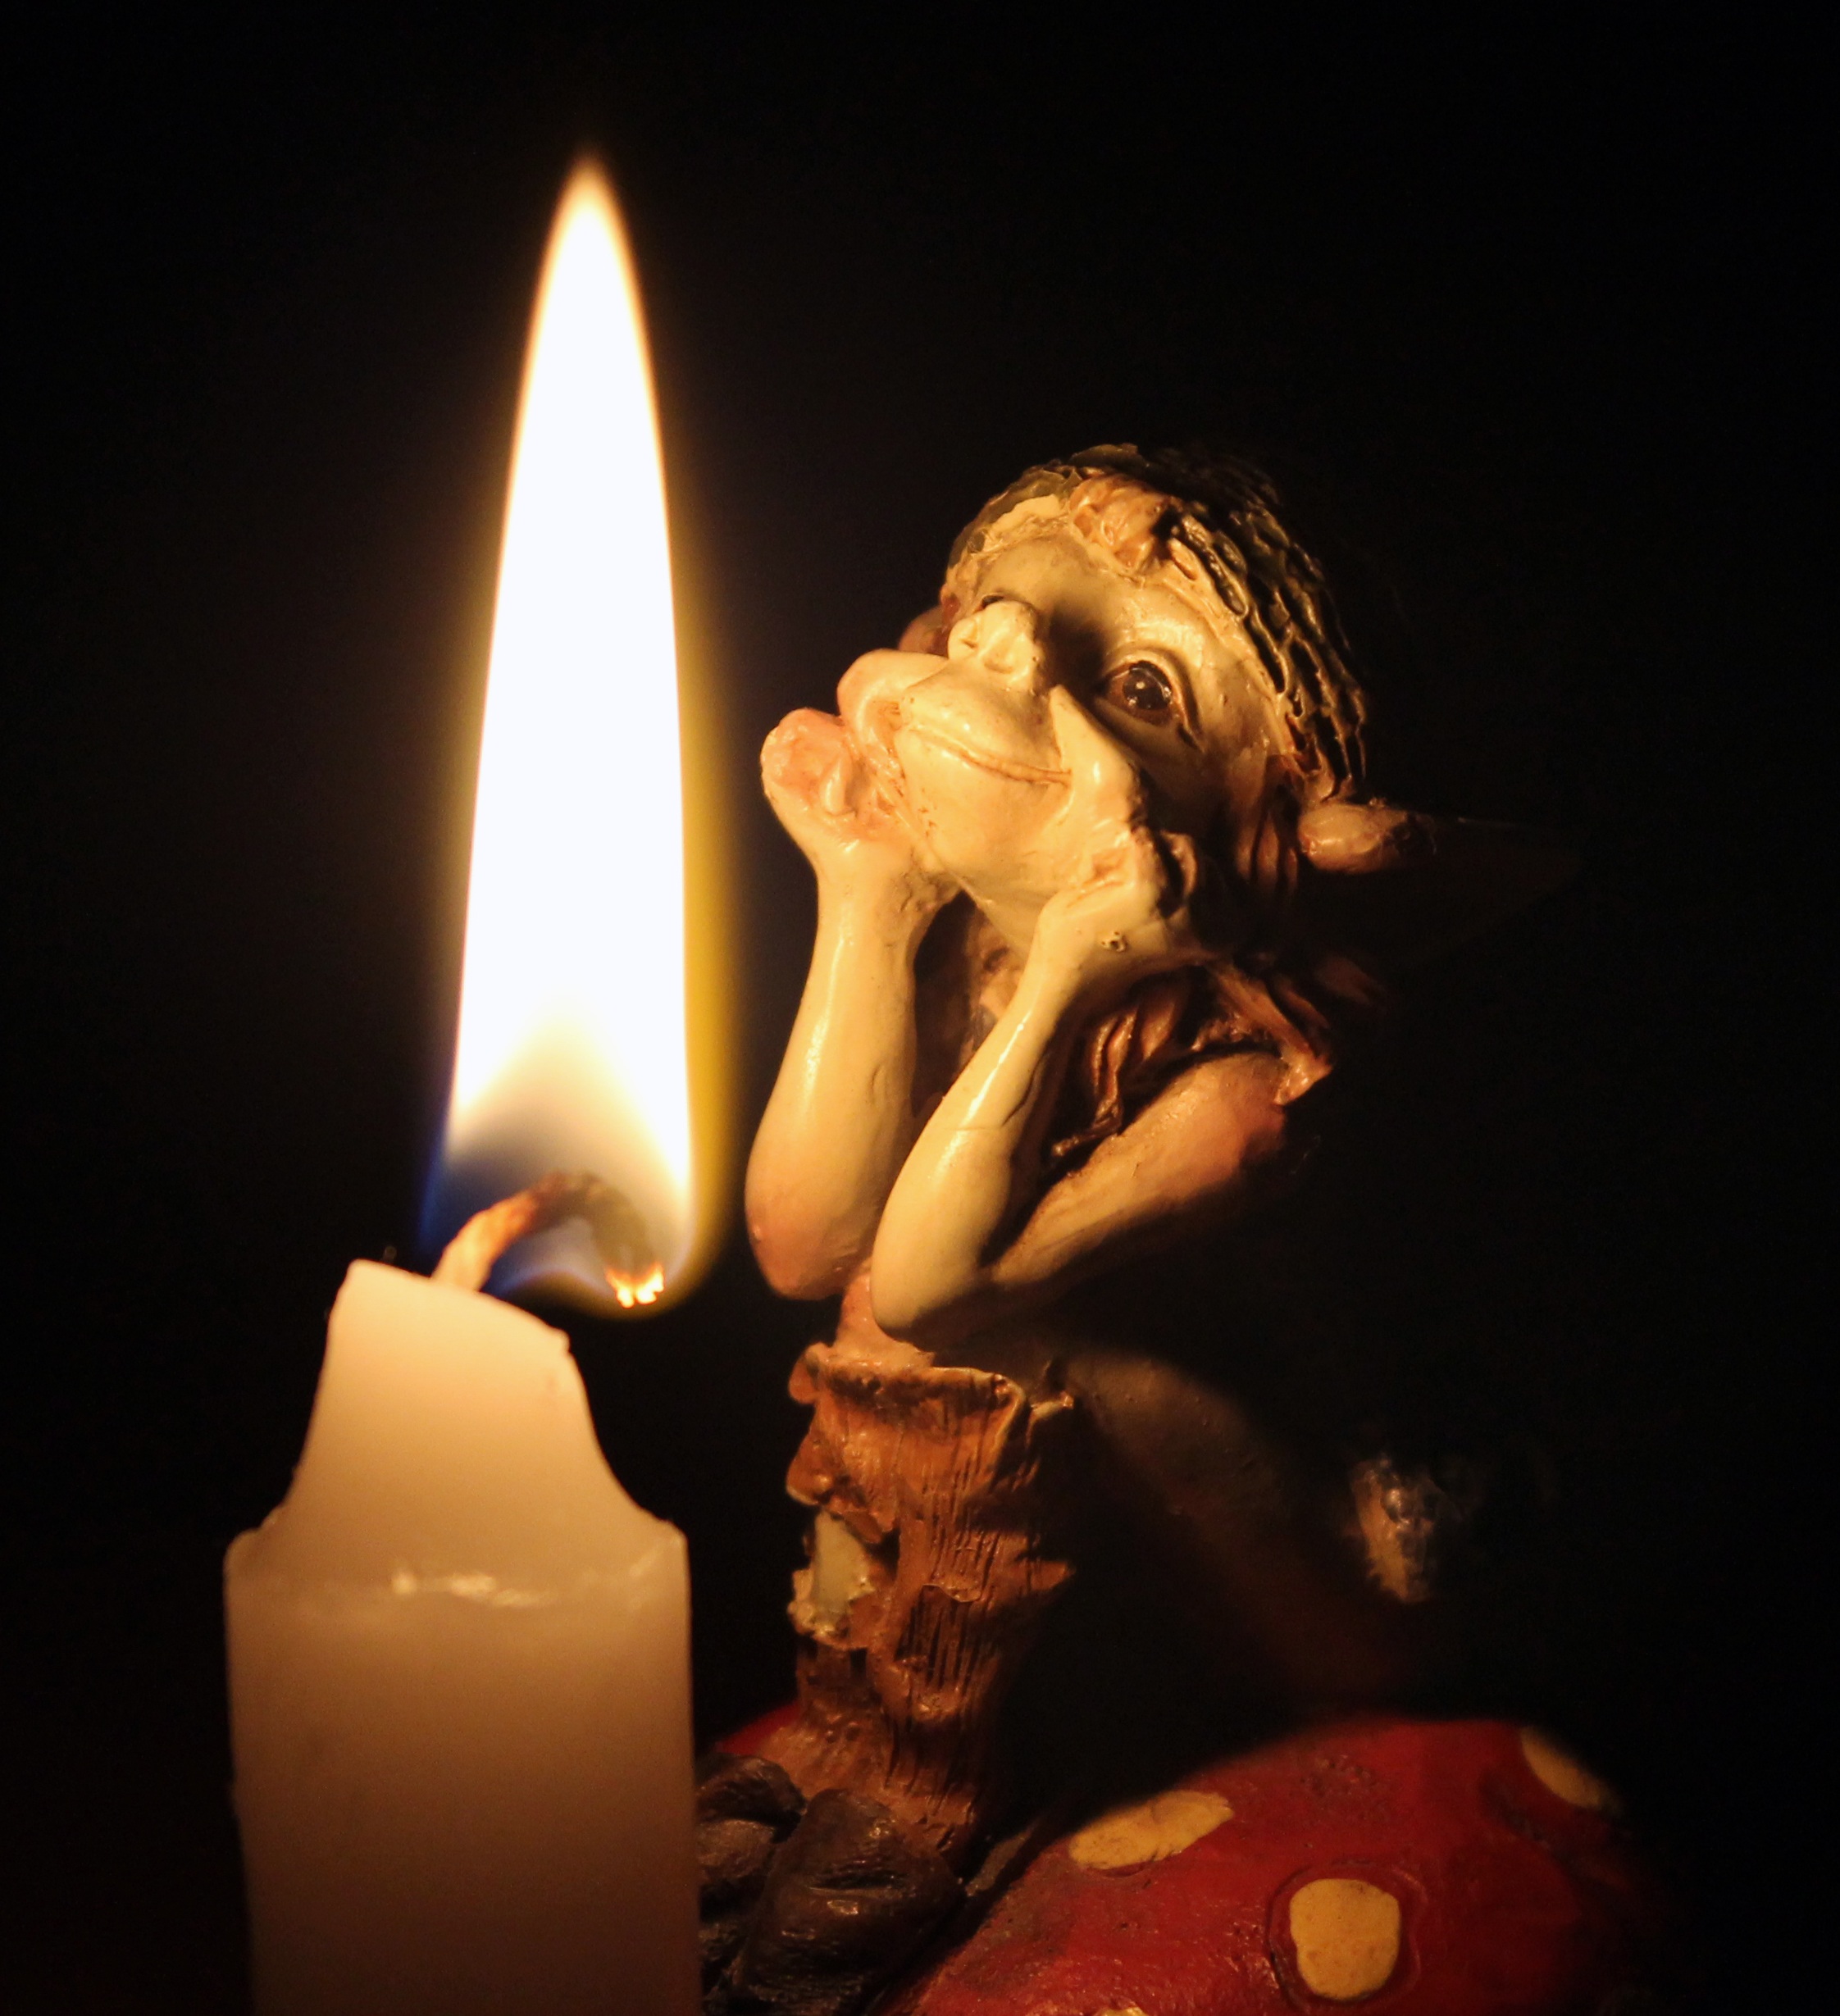
light, flame, darkness, candle, lighting, elf, wax, candle wax, pixies